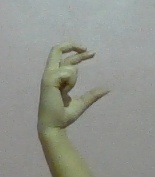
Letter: thal